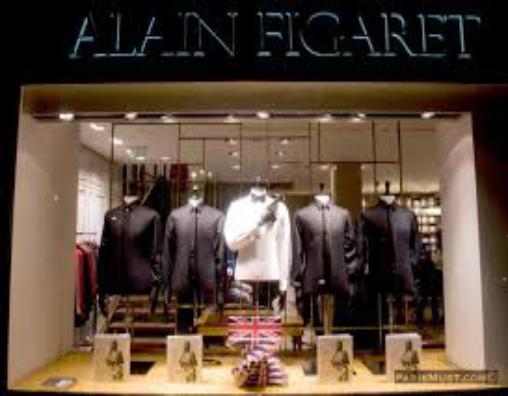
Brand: Alain Figaret
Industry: Clothes